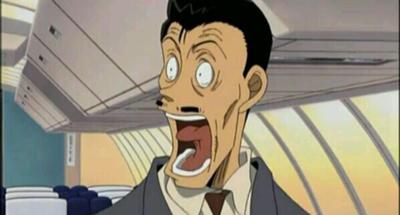
回答: えっ、『探偵』っていう職業では、車のローン組めないんですか!?